Hlengiwe Mkhize

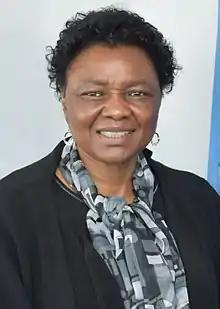
Mkhize in 2016

Hlengiwe Buhle Mkhize (6 September 1952 – 16 September 2021) was a South African politician who served as Minister of Higher Education and Training and Minister of Home Affairs under President Jacob Zuma. A member of the National Assembly and national executive since May 2009, she was Deputy Minister in the Presidency for Women, Youth and Persons with Disabilities when she died in September 2021.